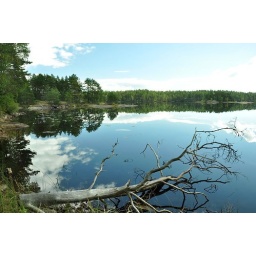
A tree and blue sky in the water